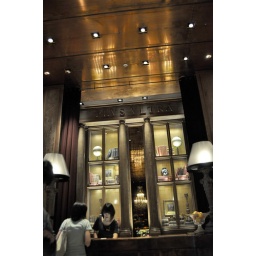
Dark wood tones greet guests at ground floor of Palais de Chine hotel in Taipei.